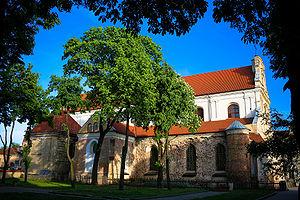
Eglise franciscaine de l'Assomption de la Vierge Marie à Vilnius Español: Vilnius, Iglesia franciscana de la Asunción de la Virgen María Polski: Franciszkański kościół pw. Wniebowzięcia Matki Bożej w Wilnie Italiano: Chiesa francescana dell'Assunzione della Vergine Maria a Vilnius
L'église de l'Assomption de la Bienheureuse Vierge Marie, connue aussi comme église des Franciscains est une église franciscaine située à Vilnius dans la vieille ville, rue Trakų. Les messes sont en lituanien et en polonais.